Uniforms of the Sri Lanka Army

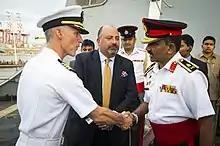
General Crishanthe (right) in Dress No. 2A (without jacket) uniform.

The mess dress uniform, includes a waist-length short jacket, with which men wear trousers, overalls or a kilt; and for women a long skirt. Known as No. 2 and No. 2A (without jacket), generally white jacket used by junior officers and warrant officers and a jacket of the regimental color worn by senior officers frequently includes elaborate braiding on the waistcoats. Female NCOs would wear sarees of a designated design.